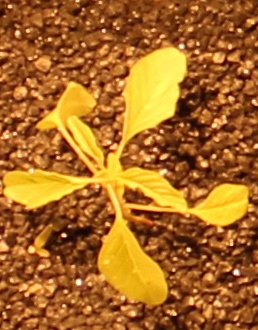
Label: Palmer Amaranth